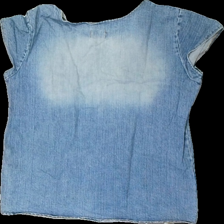
View: back
Type: T-shirt
Category: Ladies
Brand: Jack And Jones
Colors: Blue
Material: 100% cotton
Cut: Regular
Season: All
Trend: Denim
Damage location: middle center
Damage 2 location: bottom center
Price range: 50-100
Recommended usage: Reuse
Description: blå jeans tröja med korta ärmar